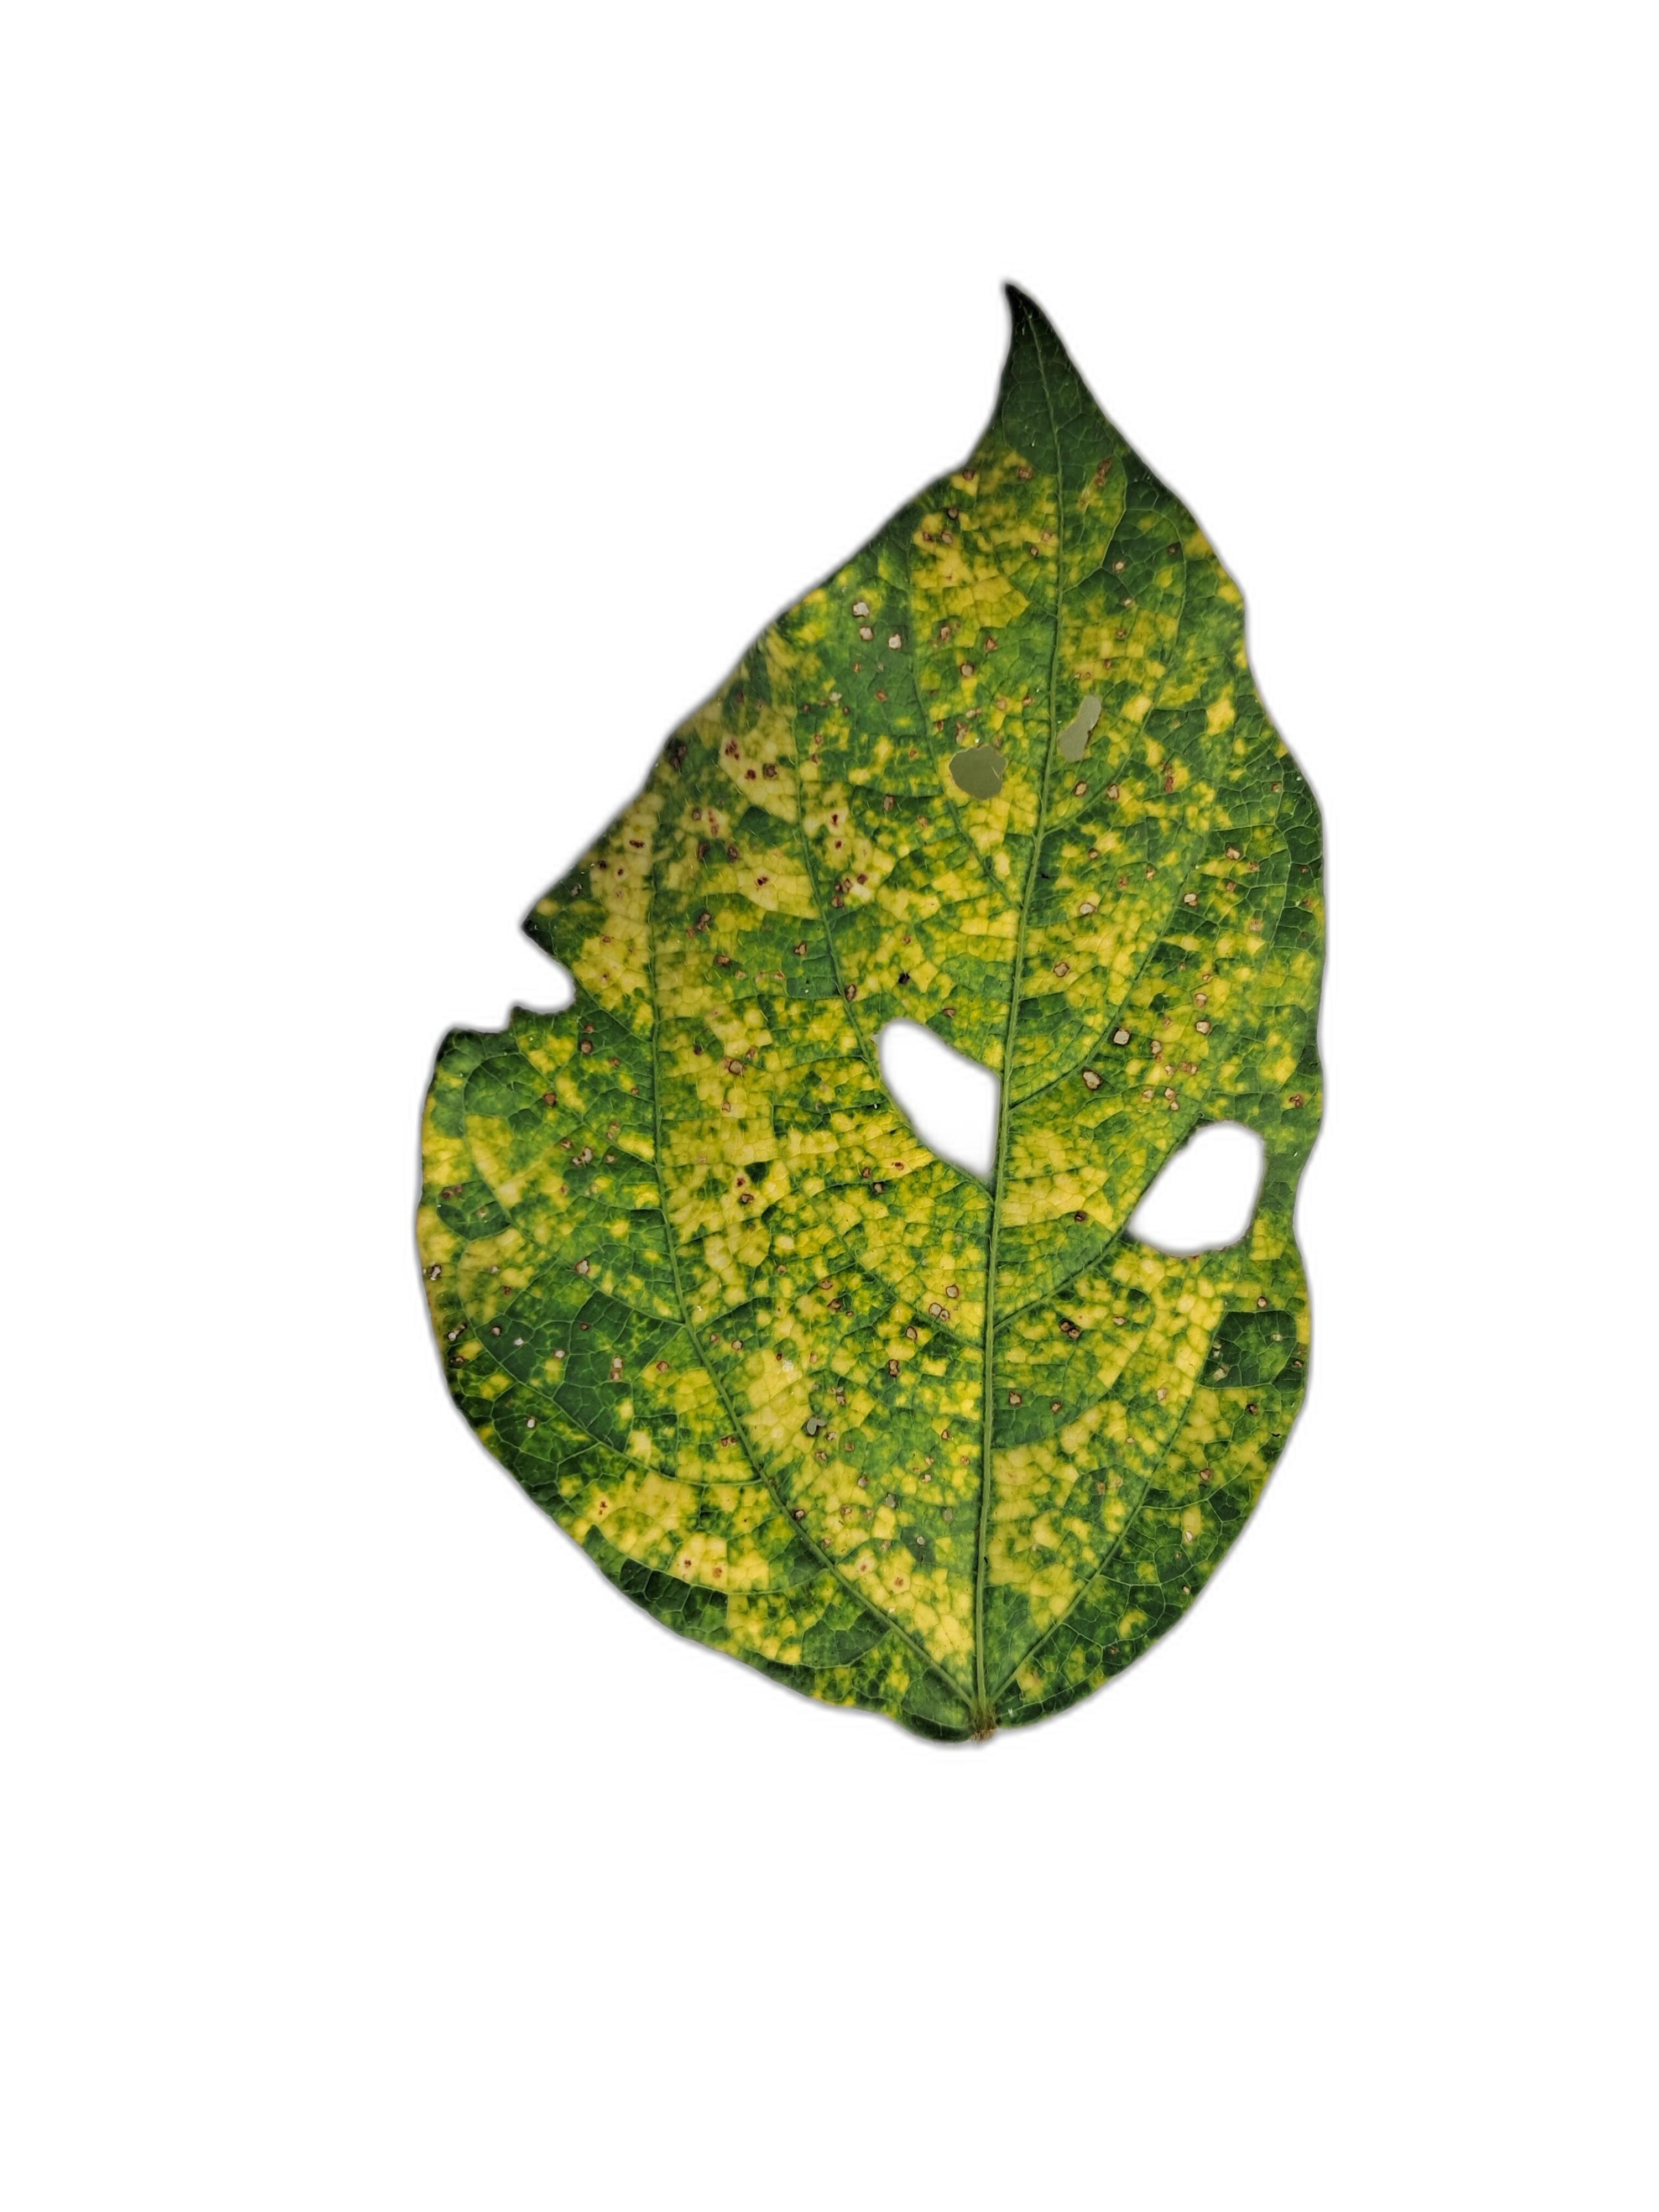
Label: Yellow Mosaic